The Village Church Farm

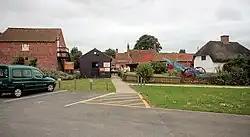
The Village Church Farm

The Village Church Farm, formerly known as Church Farm Museum, is an open-air museum of local and agricultural history near Skegness, Lincolnshire, England.